Princess Antonia of Luxembourg

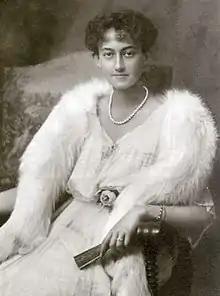

Antoinette Roberte Sophie Wilhelmine (7 October 1899 – 31 July 1954), commonly referred to as Antonia, was the last Crown Princess of Bavaria before World War II. By birth, she was a member of the Luxembourgish House of Nassau-Weilburg as the child of Guillaume IV, Grand Duke of Luxembourg and Infanta Marie Anne of Portugal. Antonia was a survivor of the Sachsenhausen concentration camp.